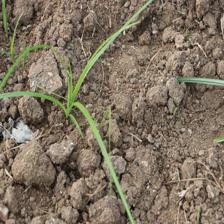
Label: Grass